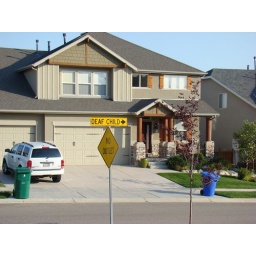
signs near my son's home in Draper, Utah.